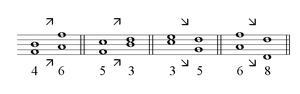
Description
La conduite des voix est « l'étude des principes qui gouvernent la progression des voix qui constituent une composition, tant séparément qu'en combinaison. Dans la tradition schenkérienne, cette étude commence par le contrepoint d'espèce rigoureux ». L'expression « conduite des voix » est la traduction usuelle de Stimmführung, expression courante dans la théorie allemande du XIXᵉ siècle. En américain, le terme est traduit par Voice leading. L'expression anglaise analogue Part writing tend à s'effacer aujourd'hui au profit de Voice leading.